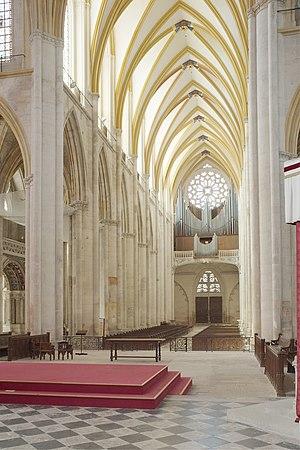
La cathédrale Saint-Étienne de Toul est un édifice de style gothique remarquable par sa façade occidentale, chef-d'œuvre du gothique flamboyant, et par son cloître gothique, le deuxième plus grand de ce style en France, et deux chapelles Renaissance. C'est, avec Notre-Dame-de-l'Annonciation de Nancy, l'une des deux cathédrales du diocèse de Nancy-Toul.